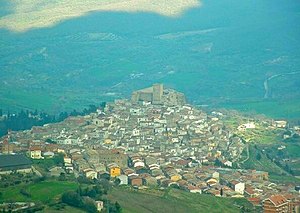
Deliceto
Deliceto er en lille by i provinsen Foggia i regionen Apulien i det sydøstlige Italien. Byen er beliggende 620 meter over havets overflade i Subappennino Dauno og ligger 163 km øst for Napoli og 145 km nordvest for Bari. I 2001 havde byen 4.117 indbyggere. Byens indbyggere taler delicetano dialekt.